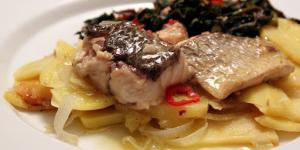
corvina a la vasca con patatas